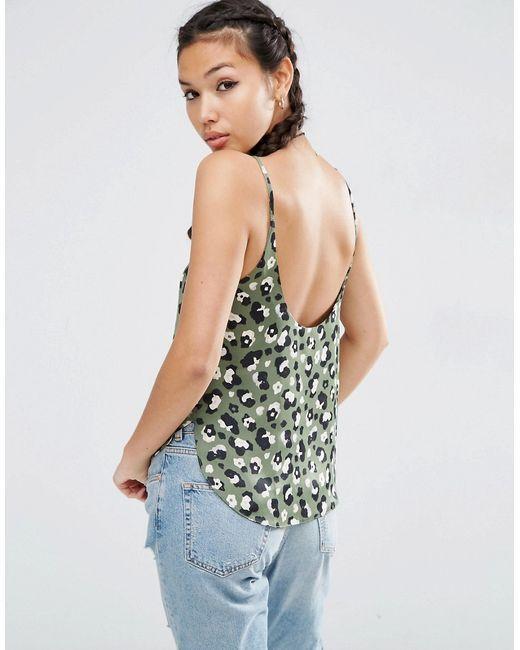
Ärmelloses grünes bedrucktes Oberteil mit lockerer Passform